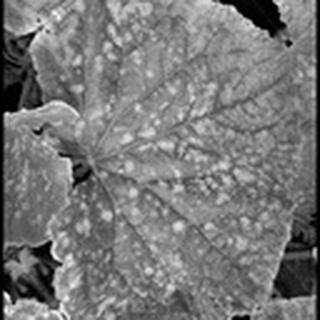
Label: cotton_powdery_mildew